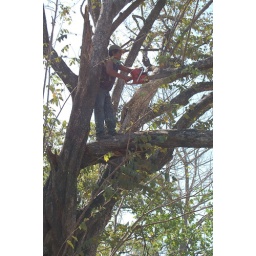
this tree needed a real spring clean &amp;amp; chop, as its over the road &amp;amp; dangerous.